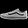
Label: Sneaker